Ikuo Yamahana

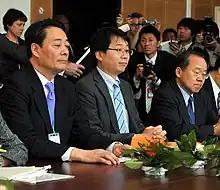
(Left to right) Banri Kaieda, Yamahana and Takeshi Nakane talking with Yukiya Amano, Director General of the IAEA, at the Ministerial Conference on Nuclear Safety in Vienna, June 2011.

Yamahana has only run in Tokyo's 22nd district for all his parliamentary career and represented it several times. He lost his seat twice in the LDP landslides of 2005 and 2012. After 2 unsuccessful runs to regain his seat in 2012 and 2014, Yamahana managed to return to the Diet in the 2017 election via the Tokyo proportional representation block. While losing the race for the Tokyo-22nd seat, he gained enough votes to be returned through the CDP's list in the Tokyo block.